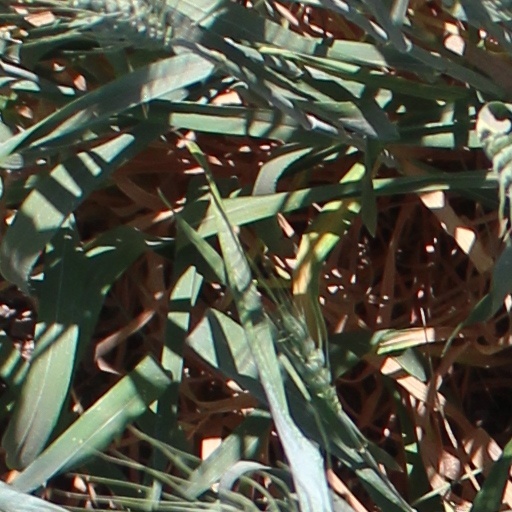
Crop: wheat